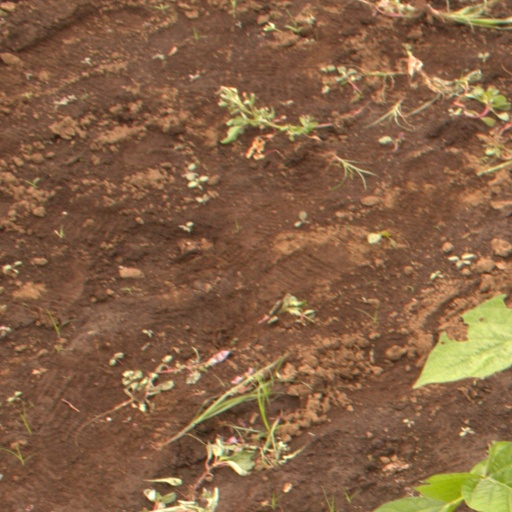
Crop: soybean